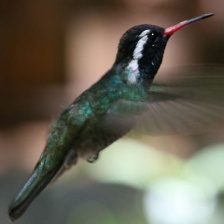
Species: WHITE EARED HUMMINGBIRD
Scientific name: BASILINNA LEUCOTIS
ImageNet parent category: hummingbird